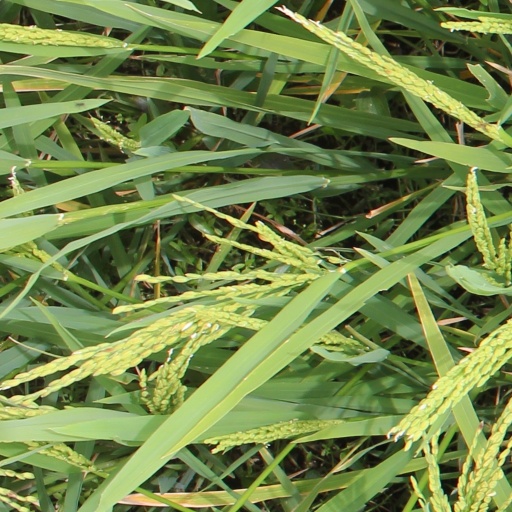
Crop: rice